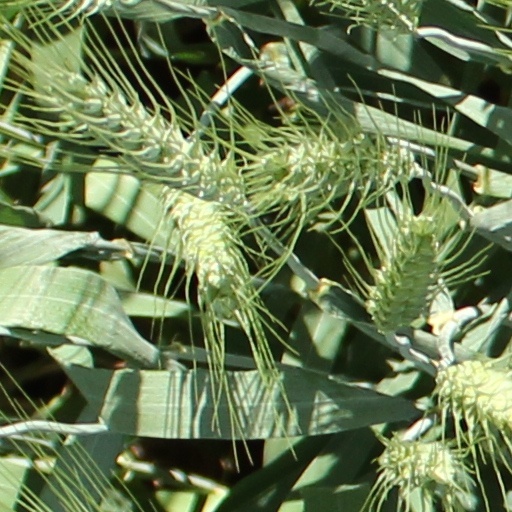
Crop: wheat